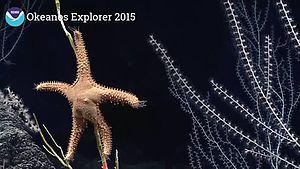
Une étoile de mer Circeaster arandae en train de se nourrir de corail, dans les abysses au large de Porto Rico.
Circeaster est un genre d'étoiles de mer abyssales qui appartient à la famille des Goniasteridae.